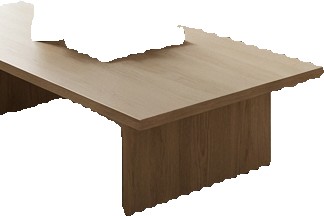
Surface category: table